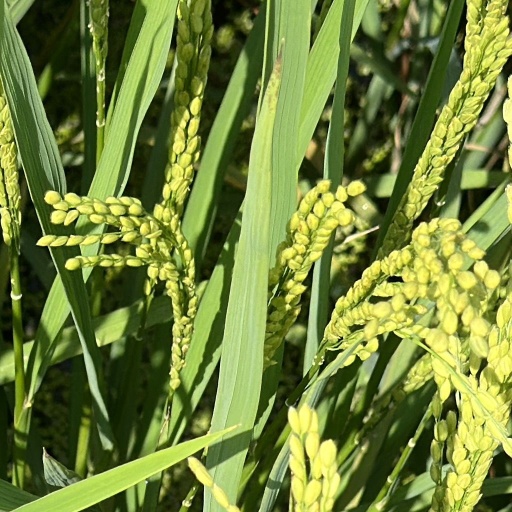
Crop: rice